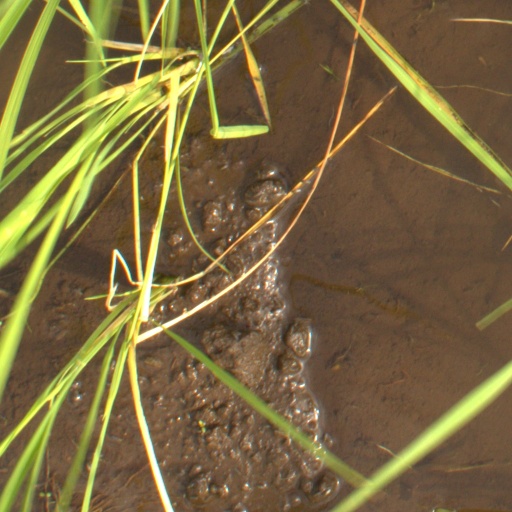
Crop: rice